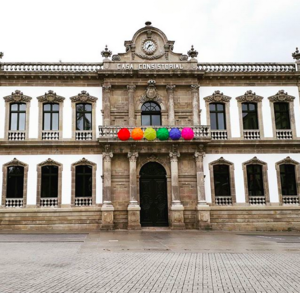
L'hôtel de ville de Pontevedra, en Espagne, est le siège du conseil municipal de cette ville galicienne. Il se trouve à l'extrémité est de l'Alameda de Pontevedra, à la lisière de la vieille ville. Il s'ouvre à l'ouest sur la Place piétonne d'Espagne.